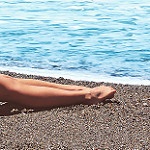
Scene: Outdoor